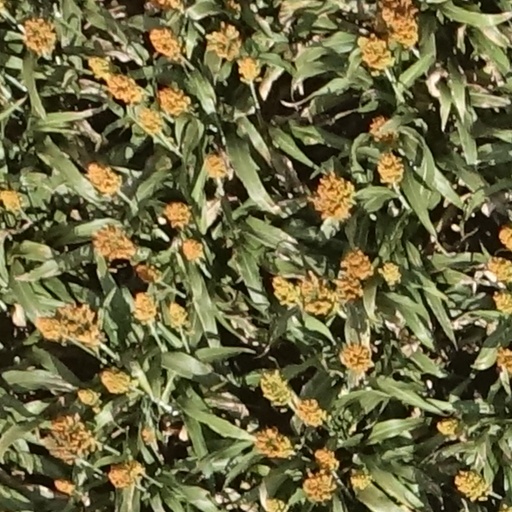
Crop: sorghum